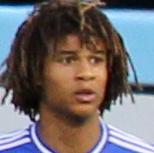
Age: 17